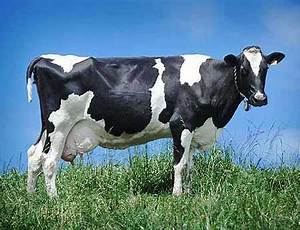
Label: mucca